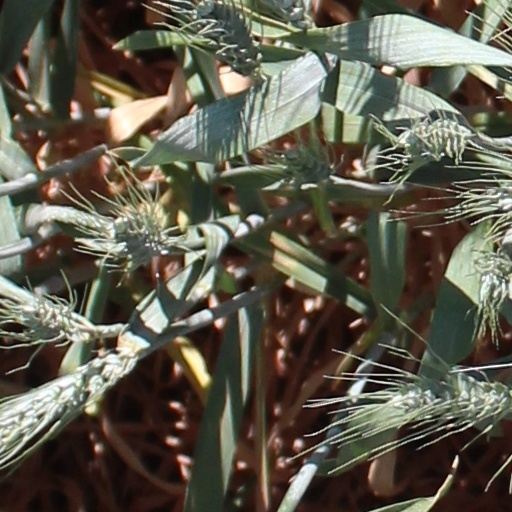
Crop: wheat